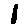
Label: 1